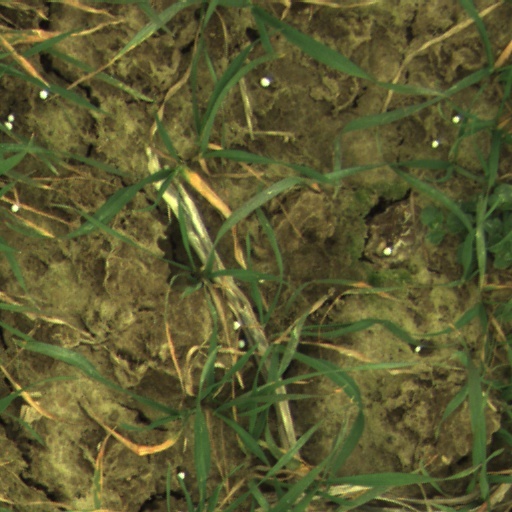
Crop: wheat